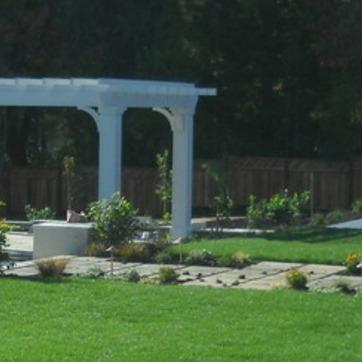
Material: painted